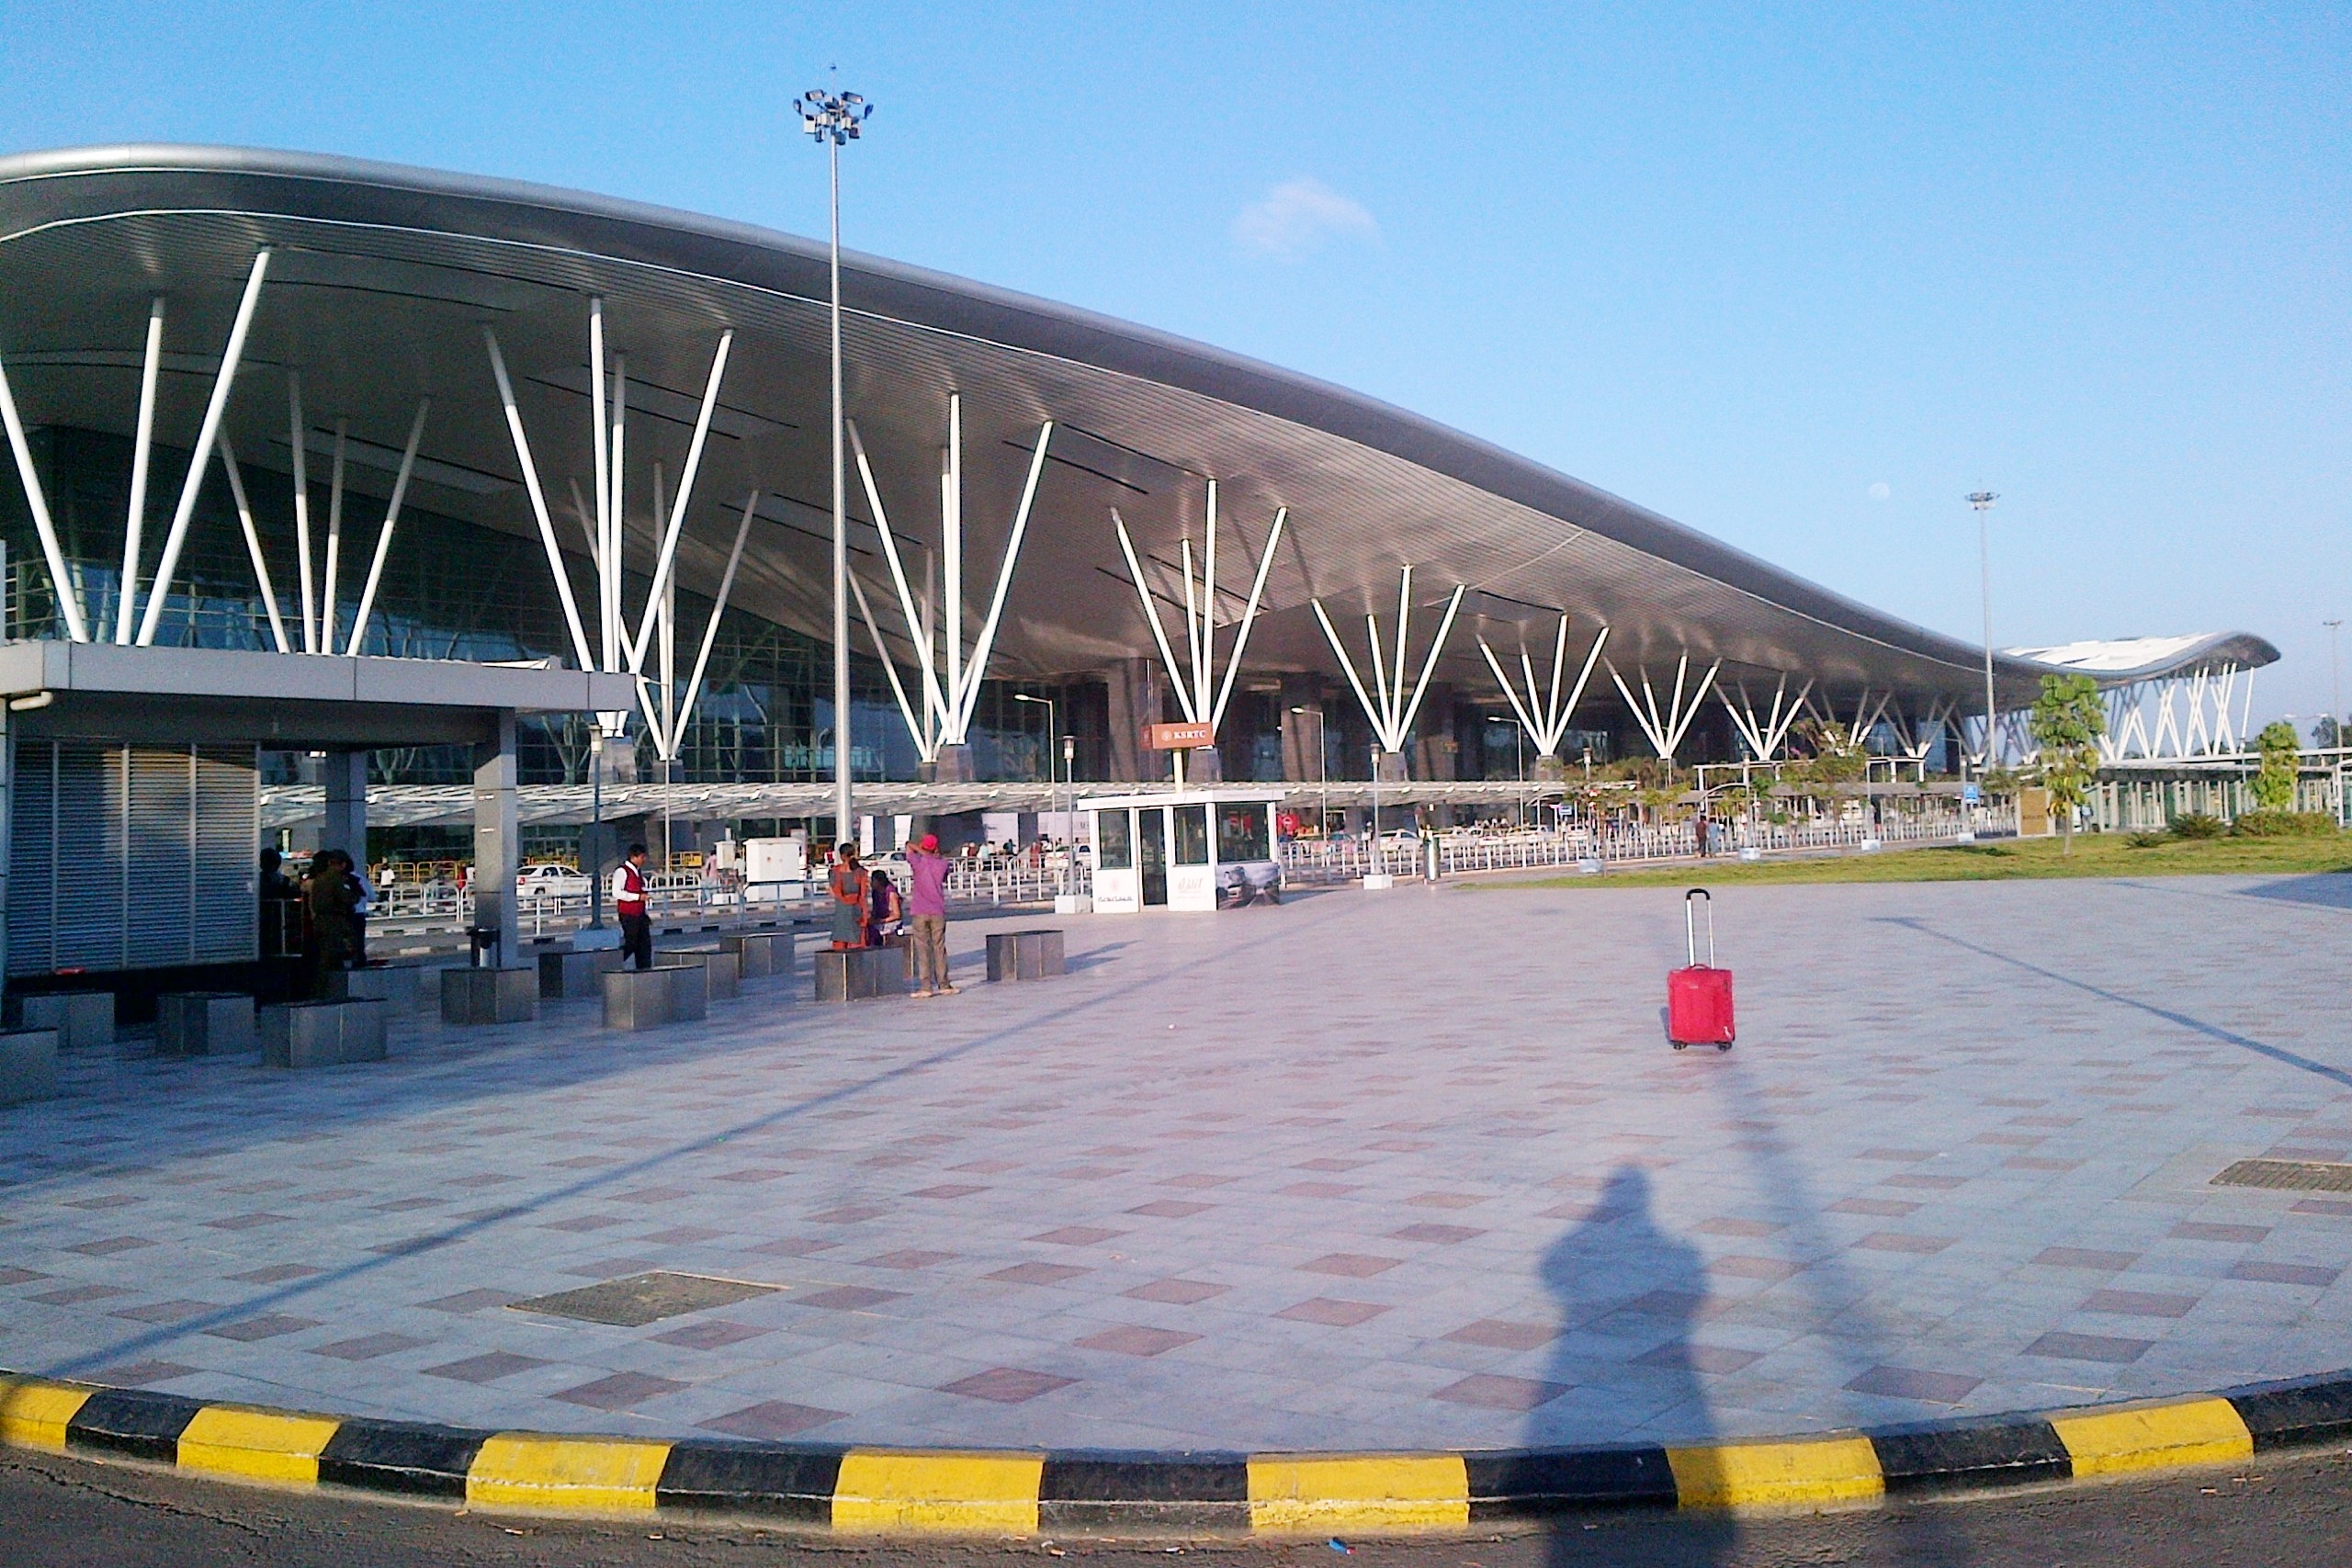
architecture, structure, building, airport, construction, plaza, landmark, exterior, modern, stadium, arena, engineering, design, race track, india, bengaluru, bangalore, architectural, karnataka, architecture design, geographical feature, sport venue, kempegowda international airport